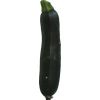
Label: dark_zucchini